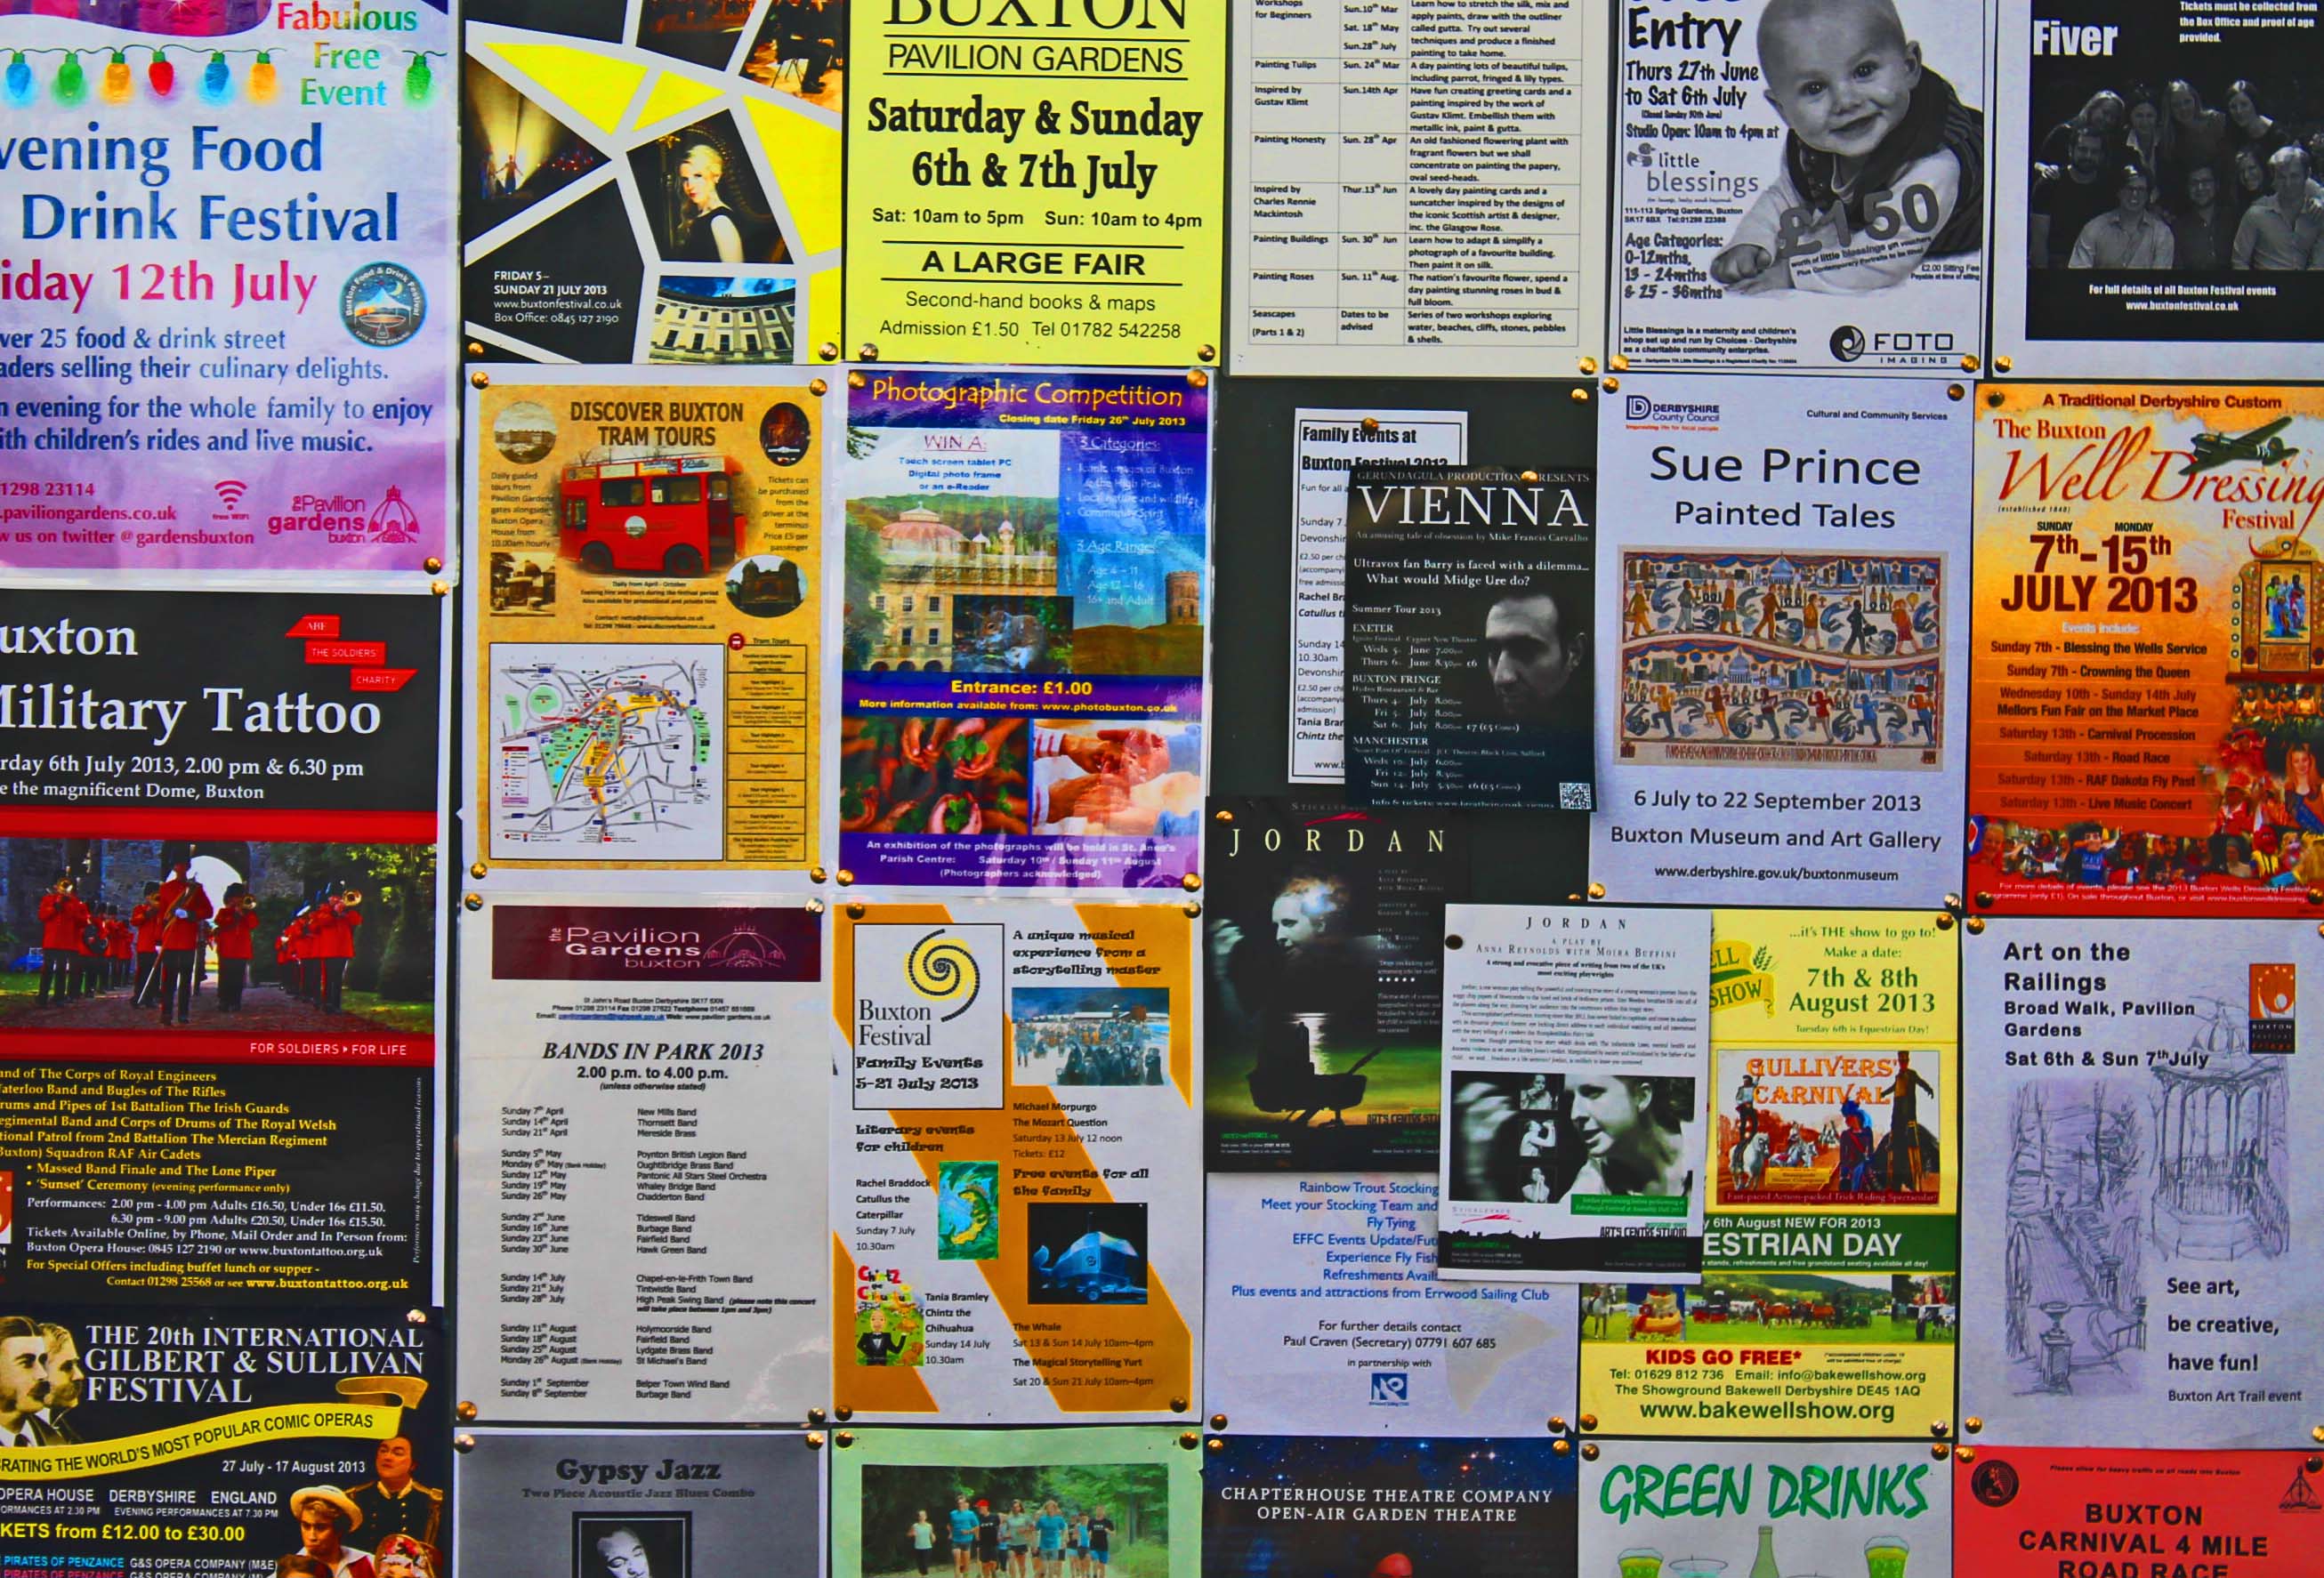
advertising, gadget, comics, comic book